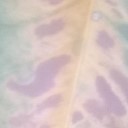
Label: Leaf_rust